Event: Nepal Earthquake
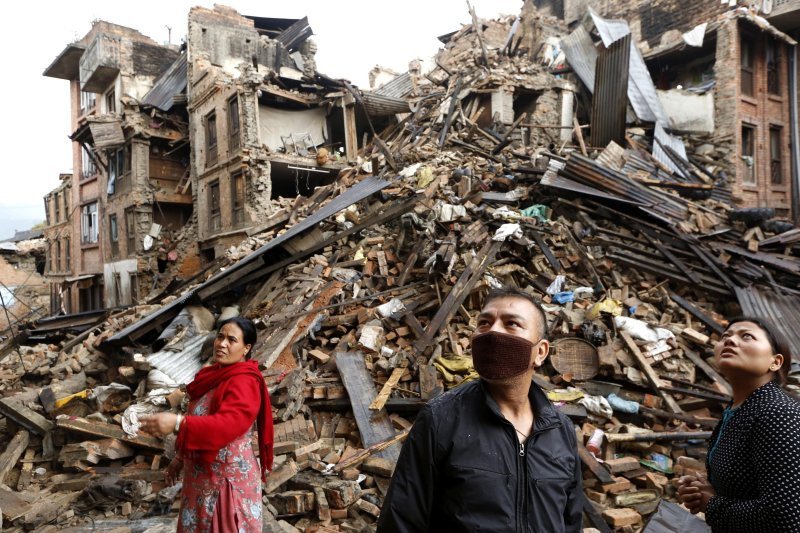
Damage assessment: damage